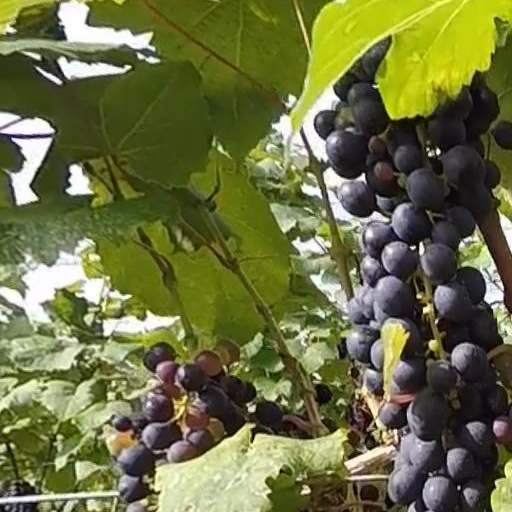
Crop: grape